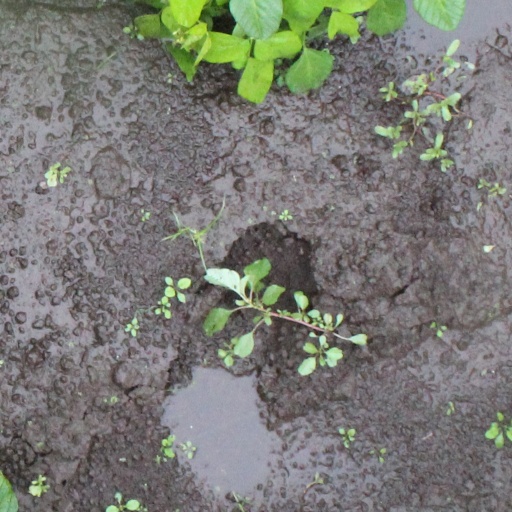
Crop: soybean